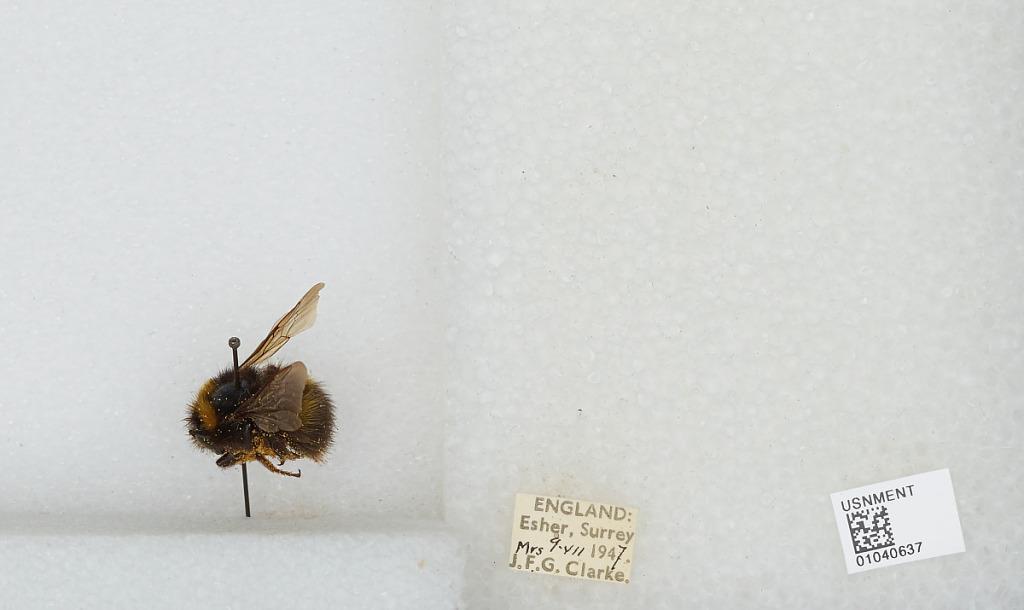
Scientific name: Bombus (Pyrobombus) pratorum (Linnaeus)
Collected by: J. Clarke
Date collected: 1947-7-9
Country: United Kingdom
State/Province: England
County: Surrey
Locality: Esher
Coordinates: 51.3691, -0.365